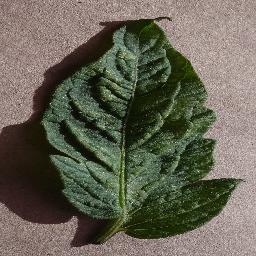
Label: Tomato___Spider_mites Two-spotted_spider_mite